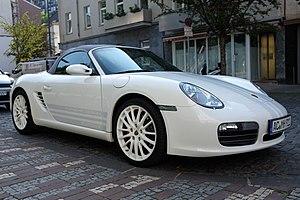
La Porsche Boxster est un modèle d'automobile sportive produit par le constructeur automobile allemand Porsche à partir de 1996. Le nom est une fusion des mots « boxer », le type de moteur à plat, et de « roadster », un petit cabriolet à deux portes et deux places. Elle est équipée d'un moteur six-cylindres à plat atmosphérique.